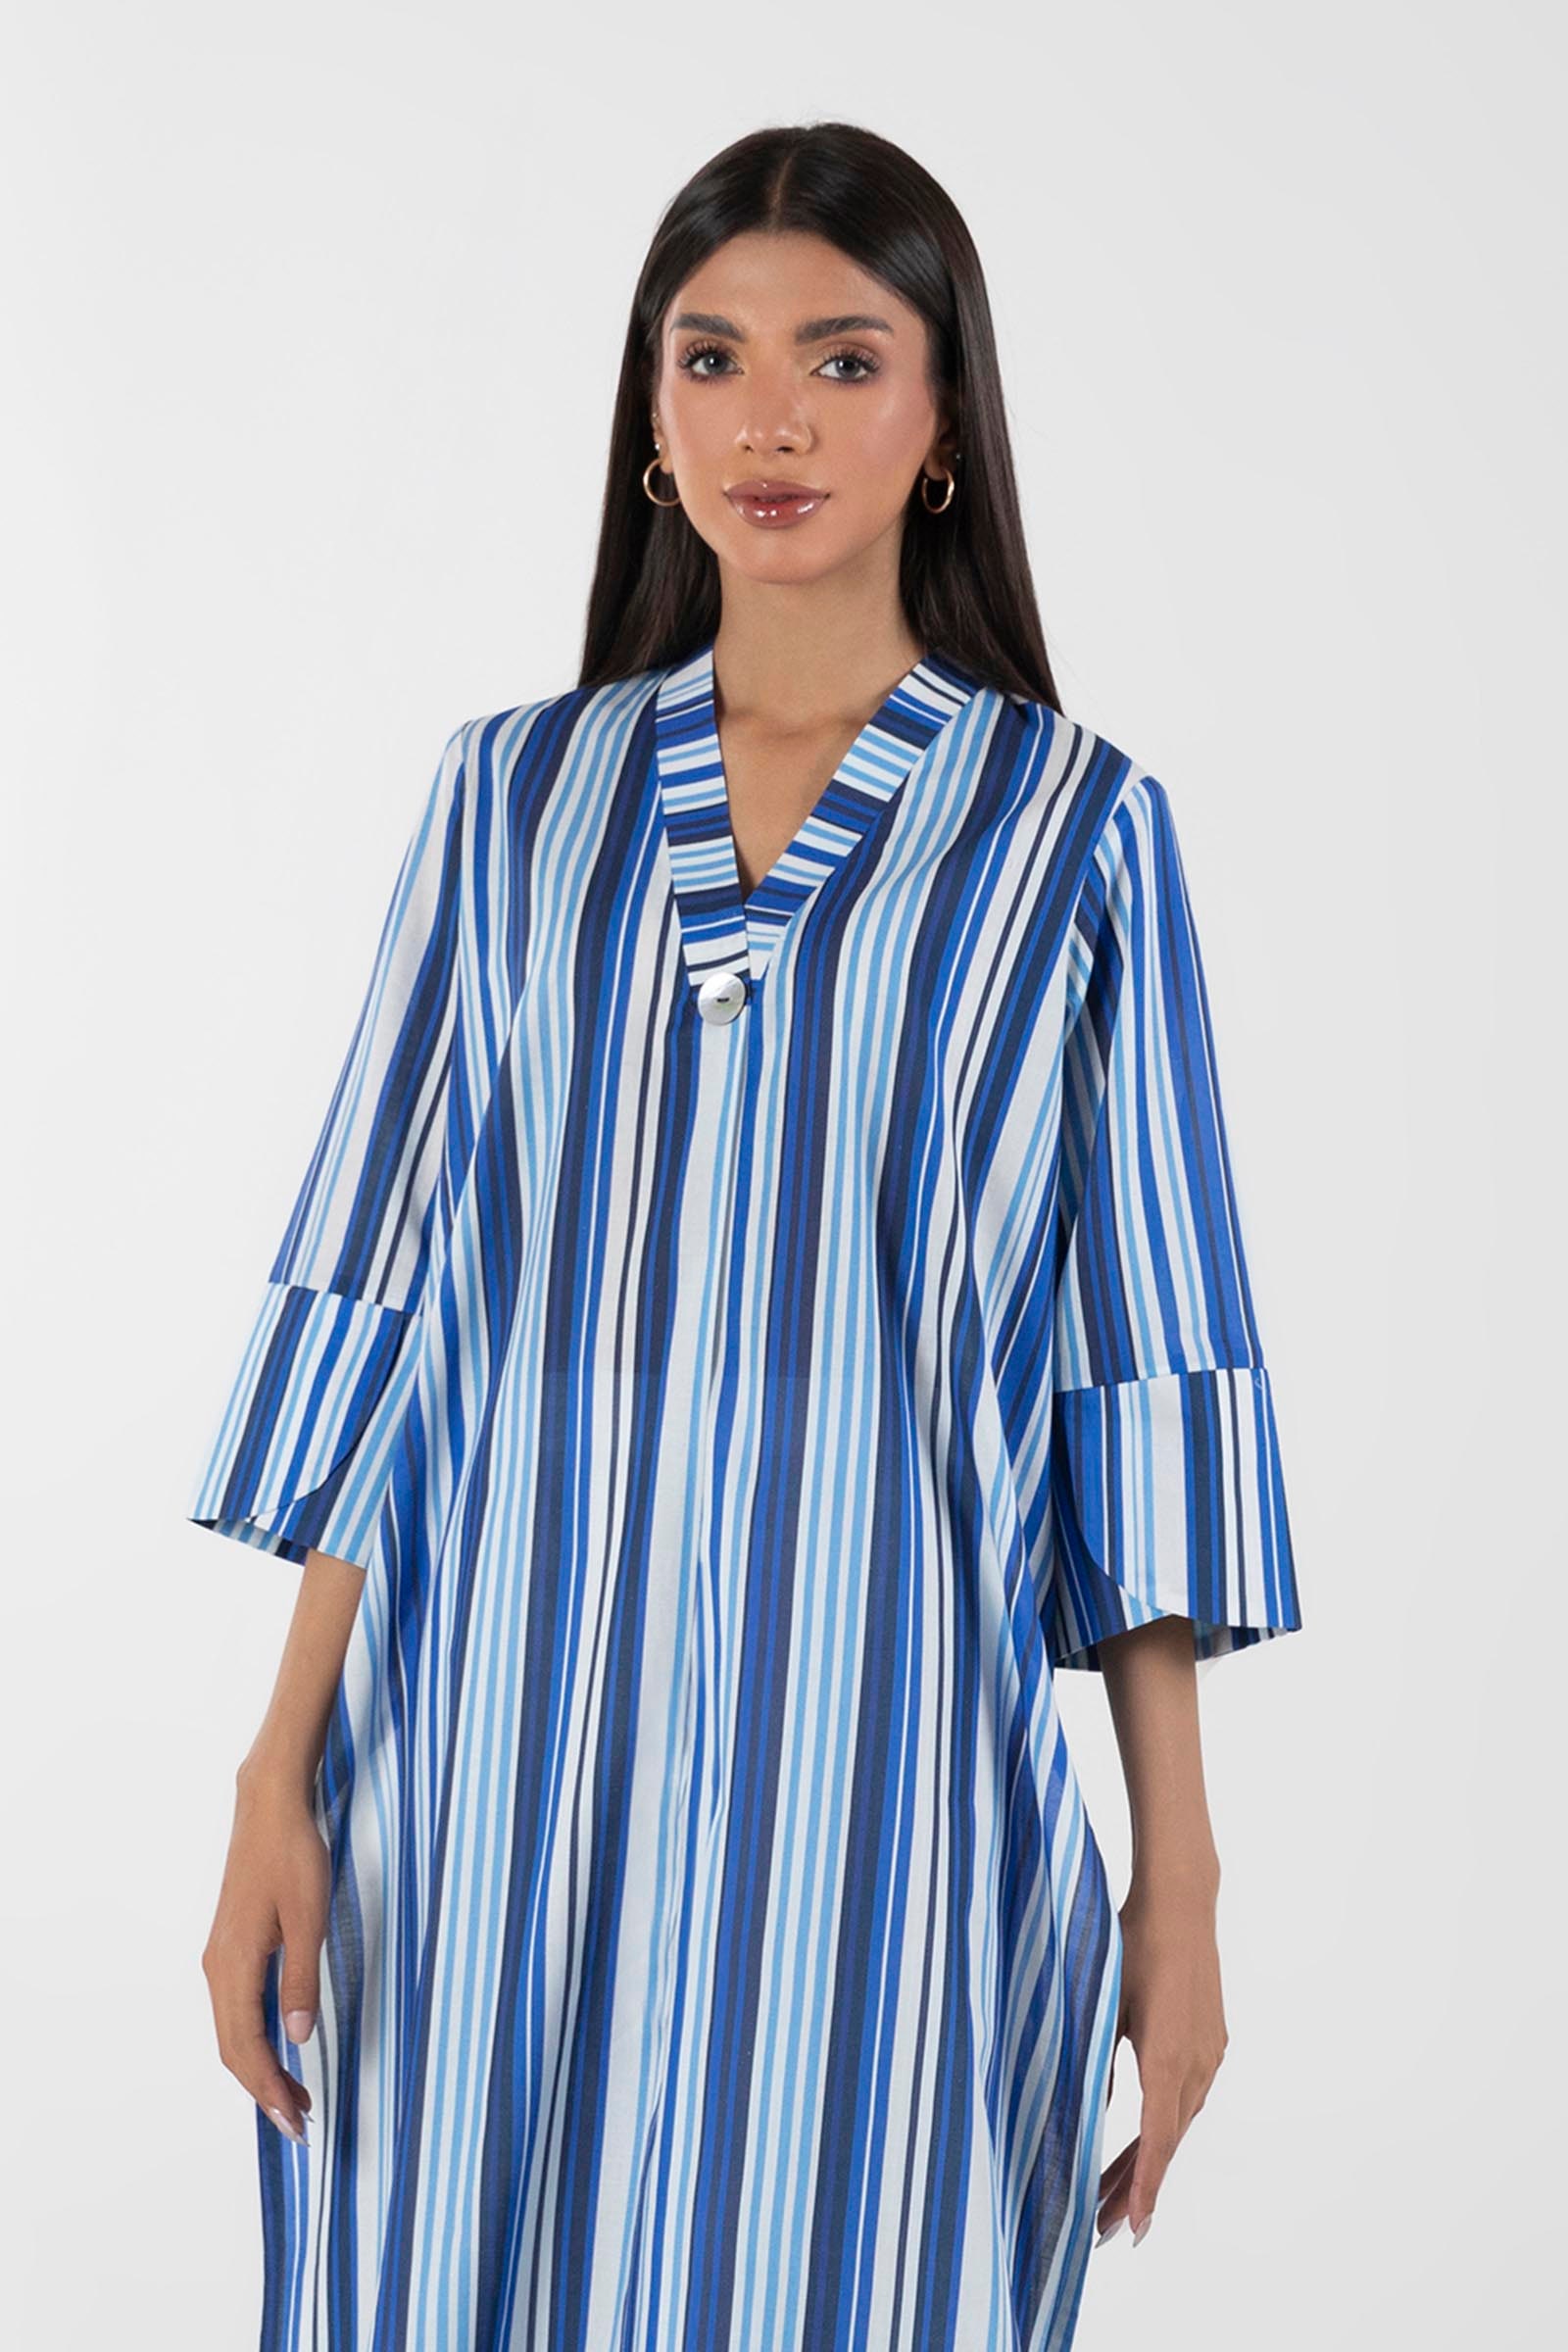
blue multi stripe tunic dress